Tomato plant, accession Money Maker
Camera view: tilt-top (135 deg); turntable rotation: 150 degrees
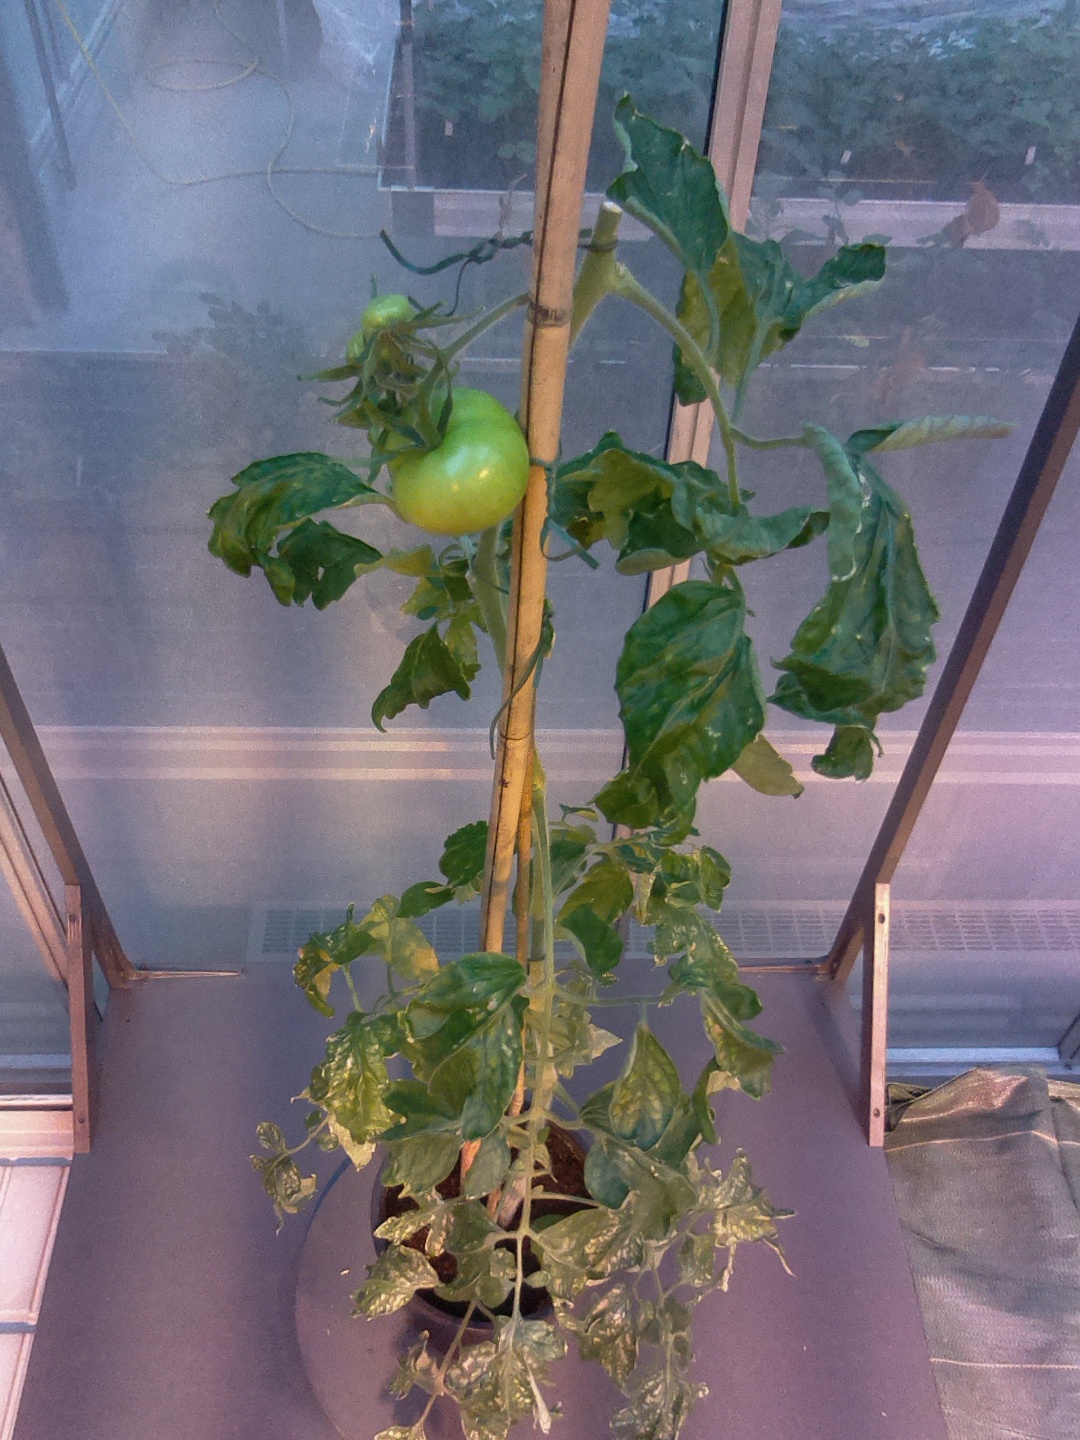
BBCH growth stage 76: 60%-70% of final fruit size